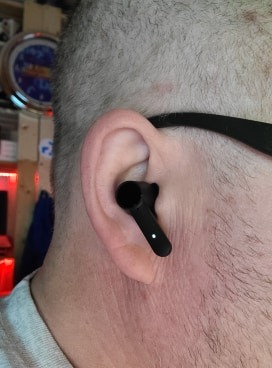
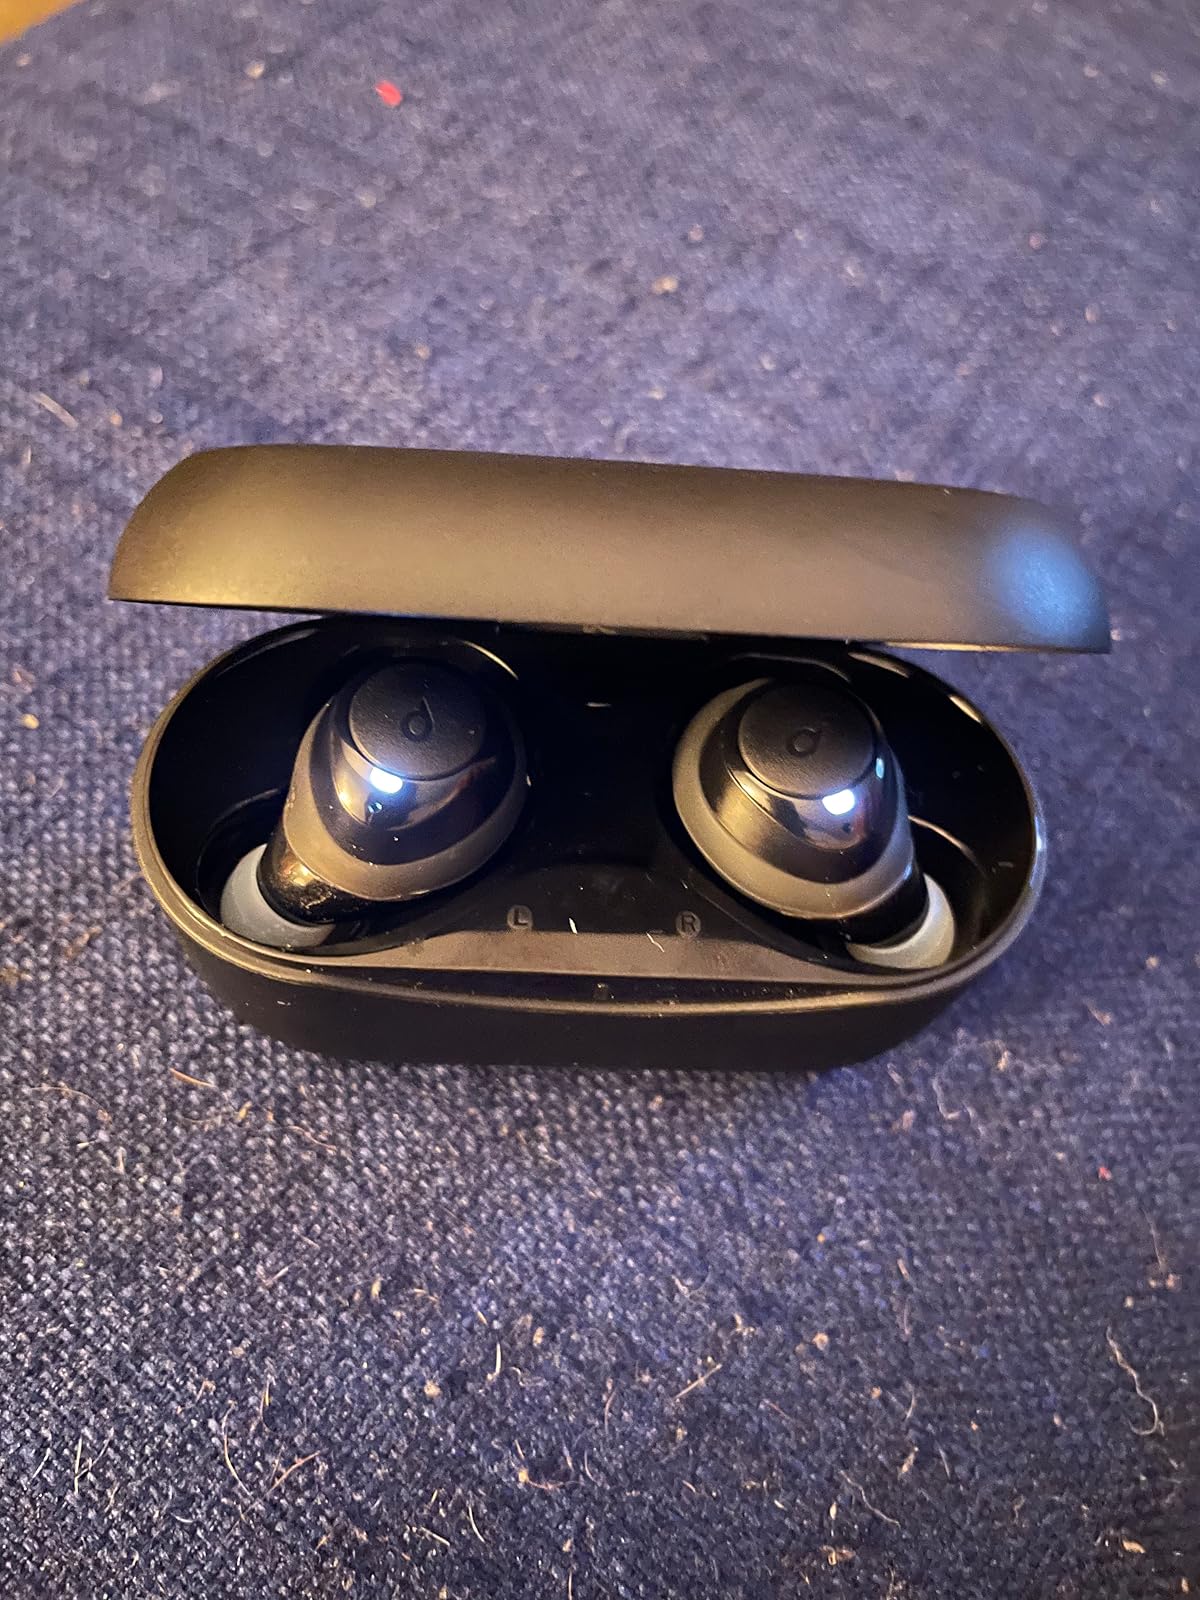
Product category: earbuds
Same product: no